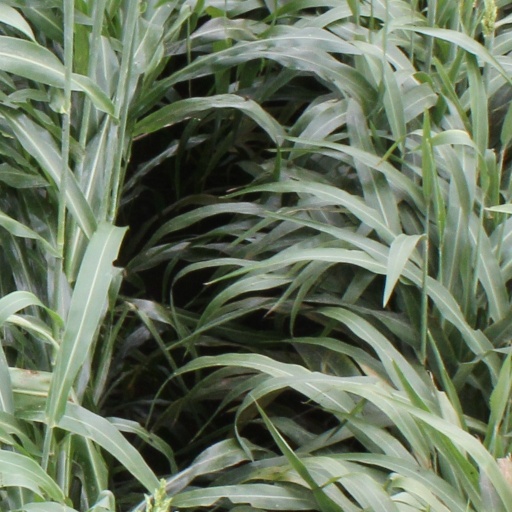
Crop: sorghum